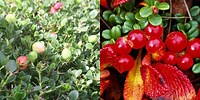
Label: others